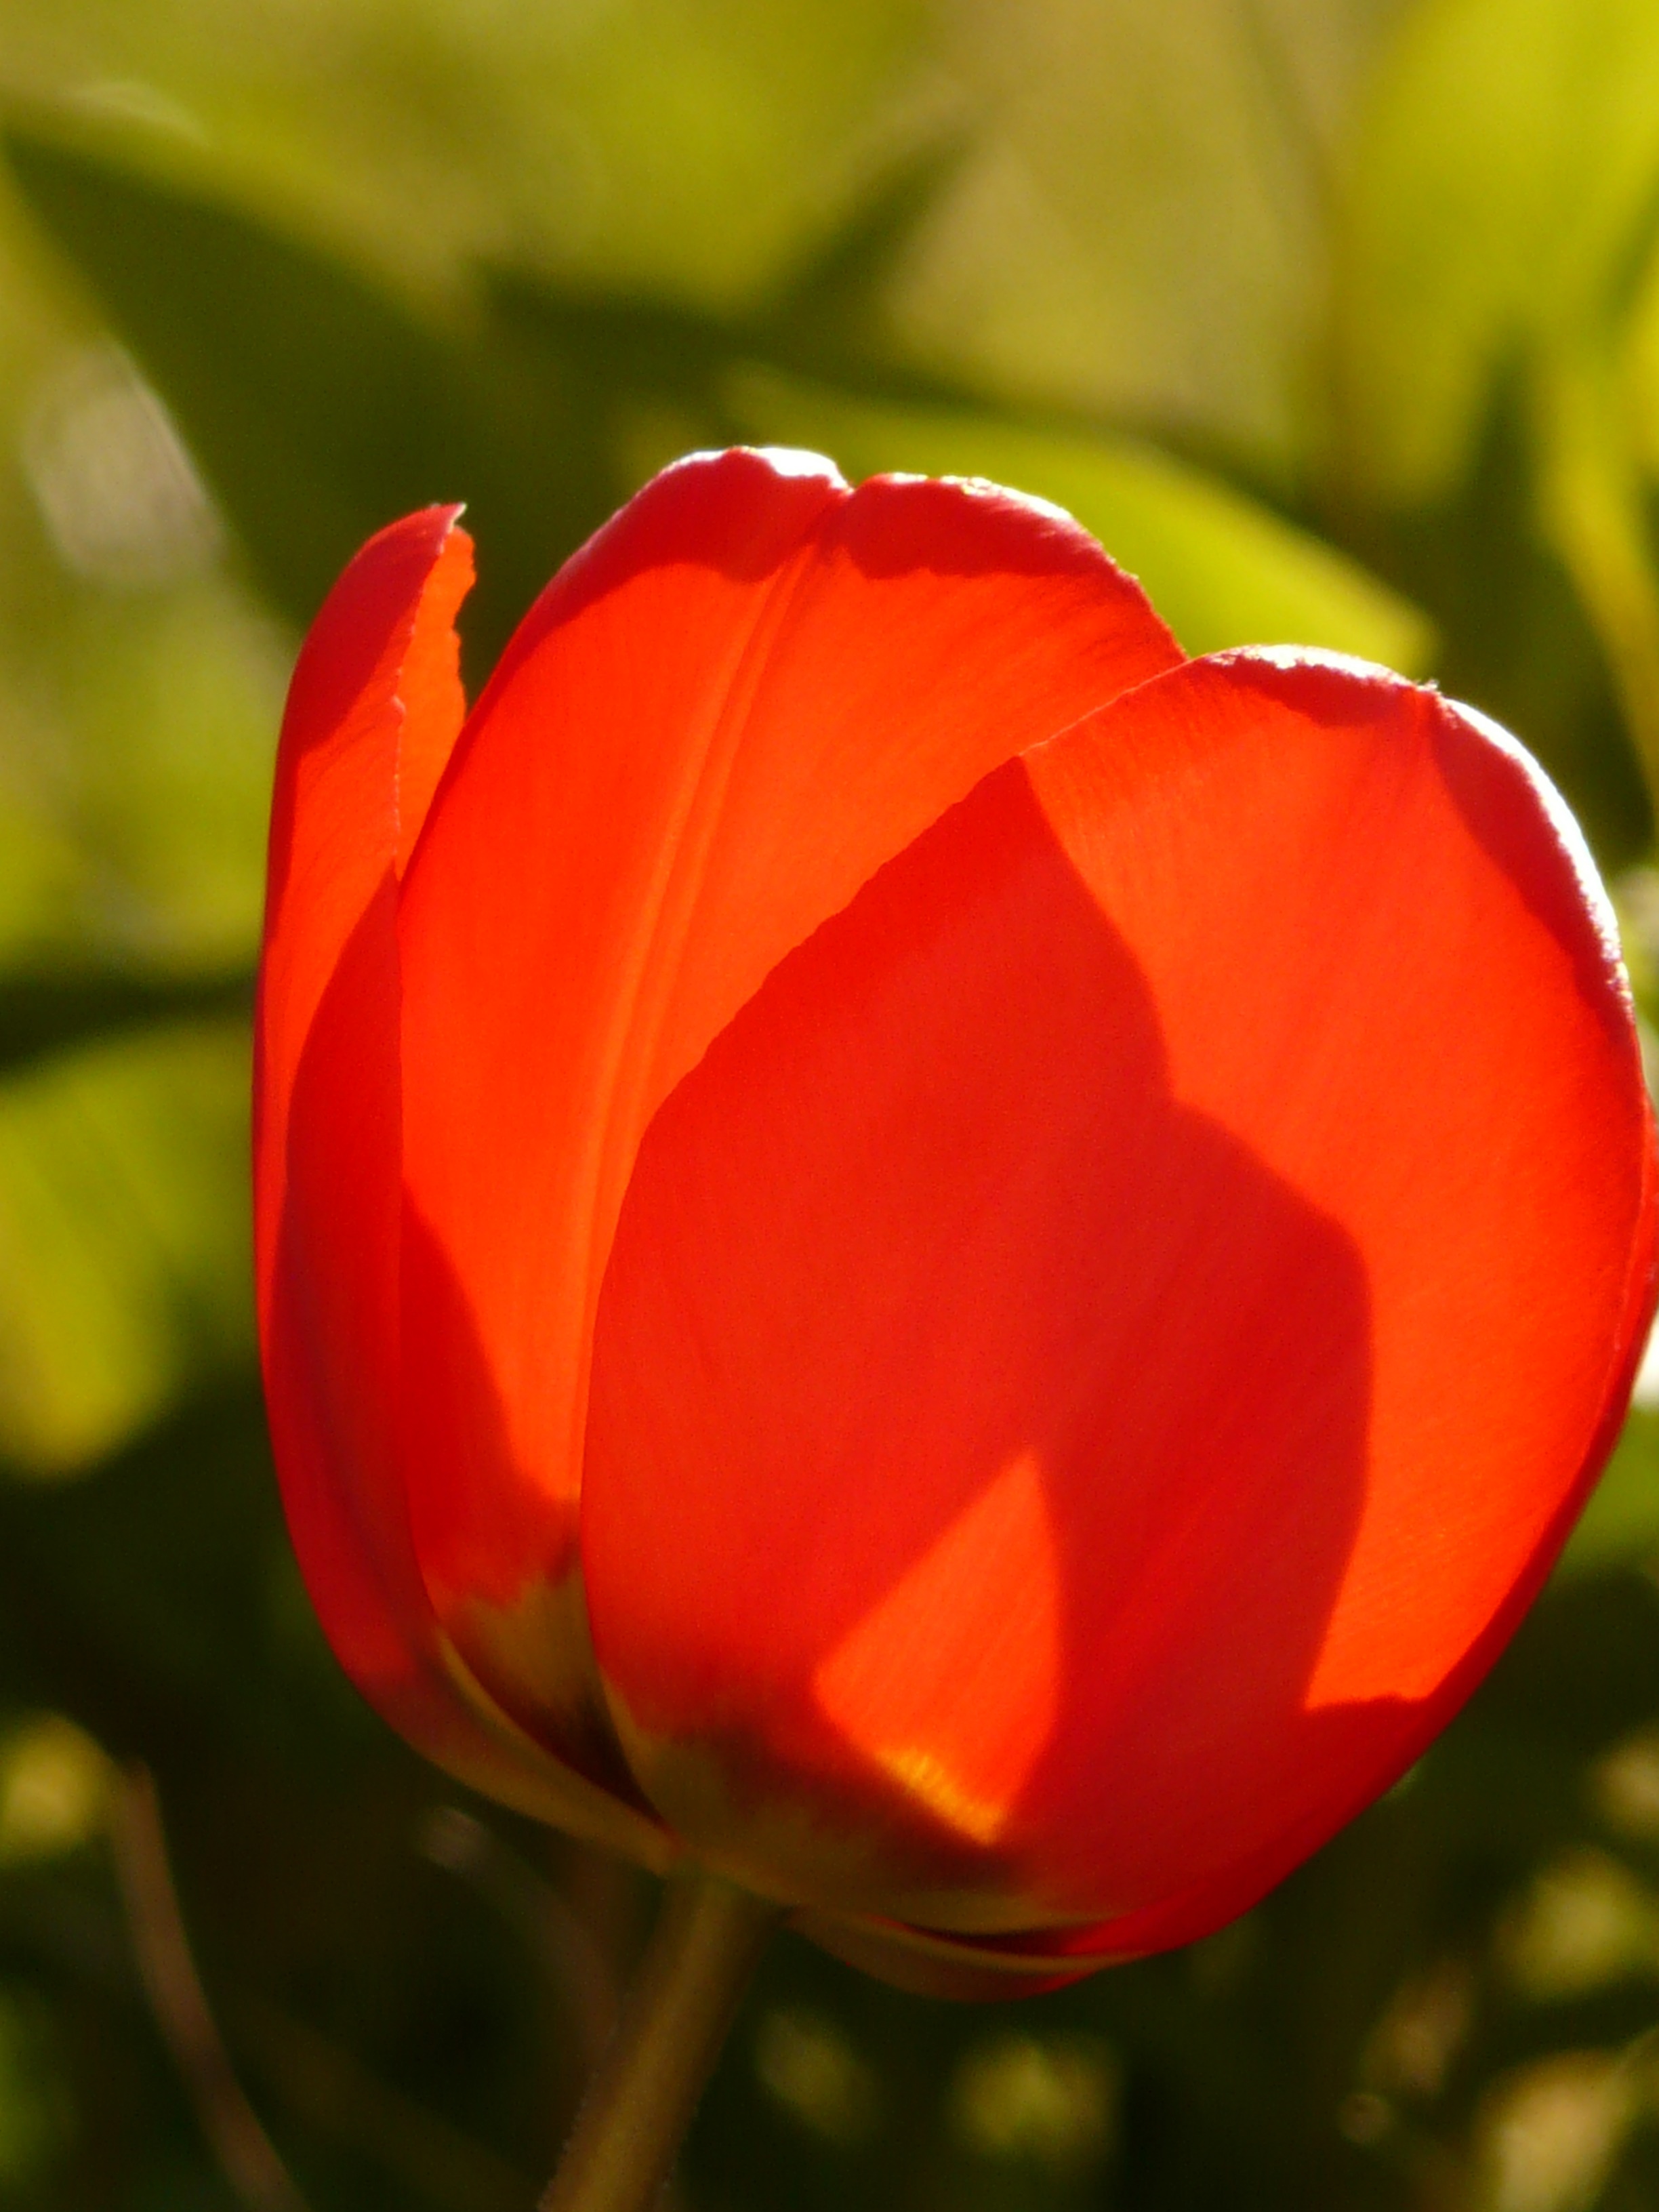
plant, sun, flower, petal, bloom, tulip, spring, red, shadow, colorful, flora, back light, macro photography, flowering plant, land plant